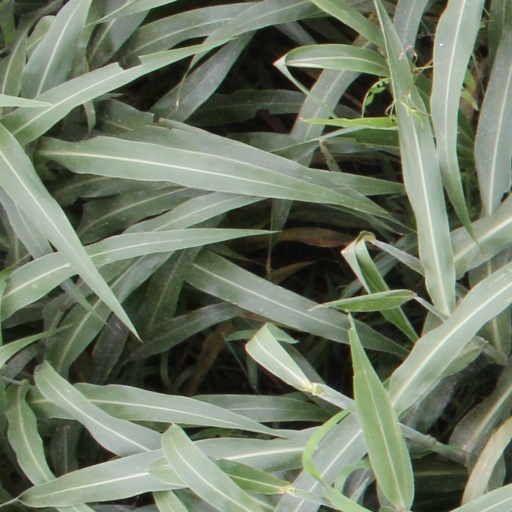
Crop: sorghum